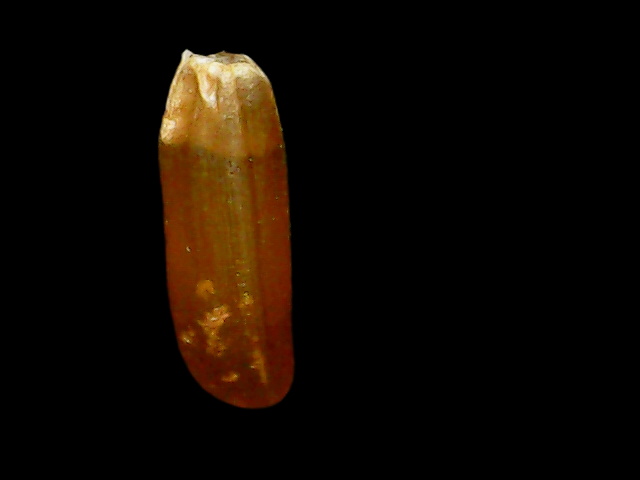
Rice variety: Binadhan20